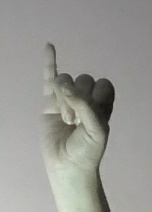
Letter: meem